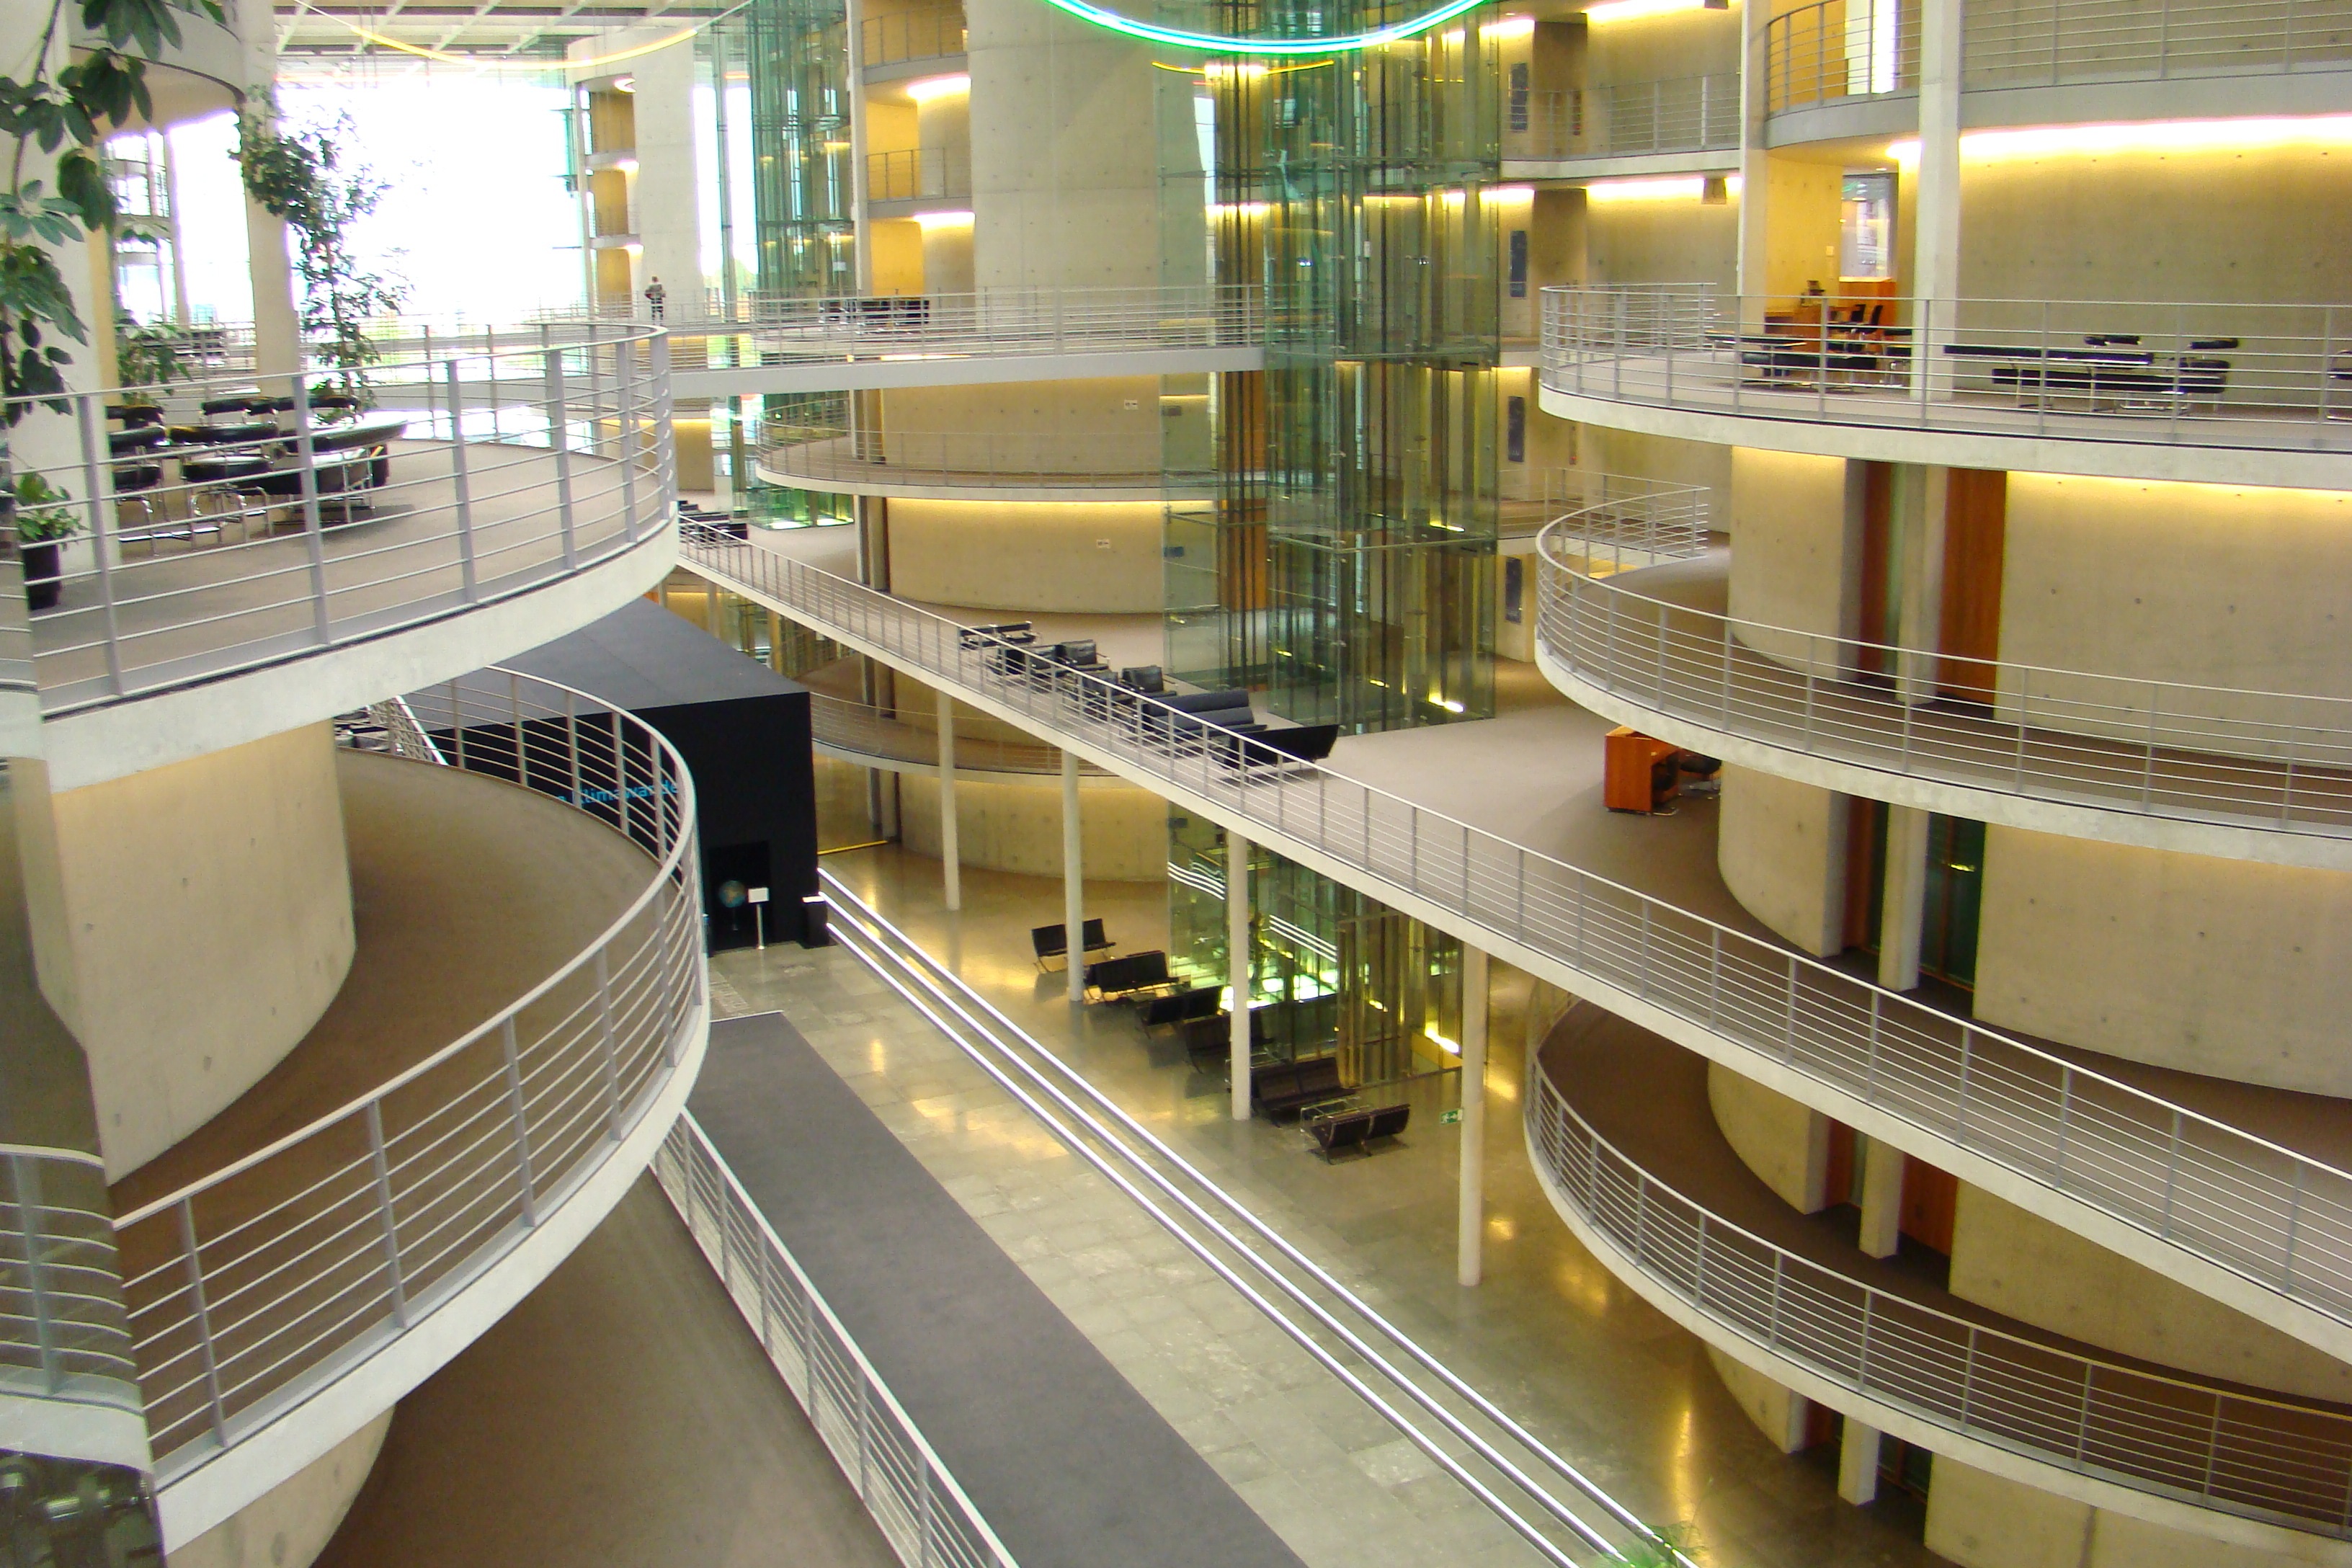
building, interior design, library, berlin, retail, bundestag, public library, shopping mall, government buildings, window covering